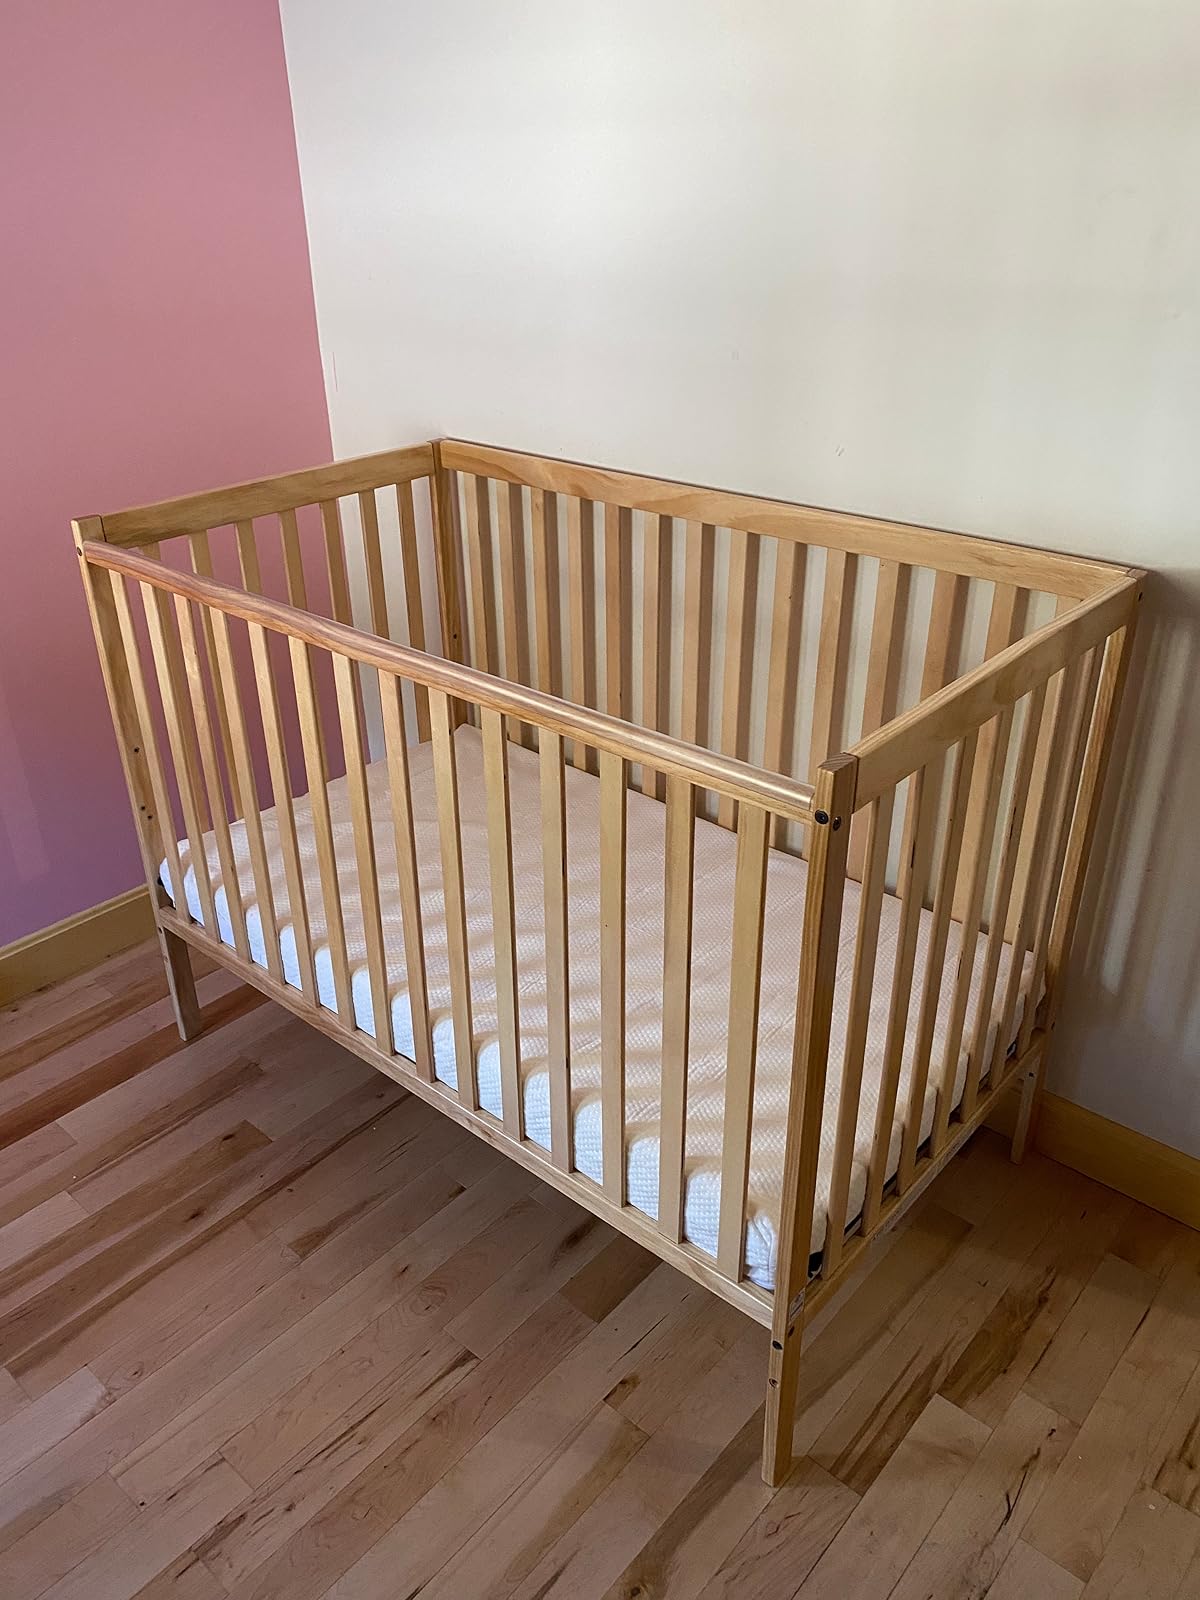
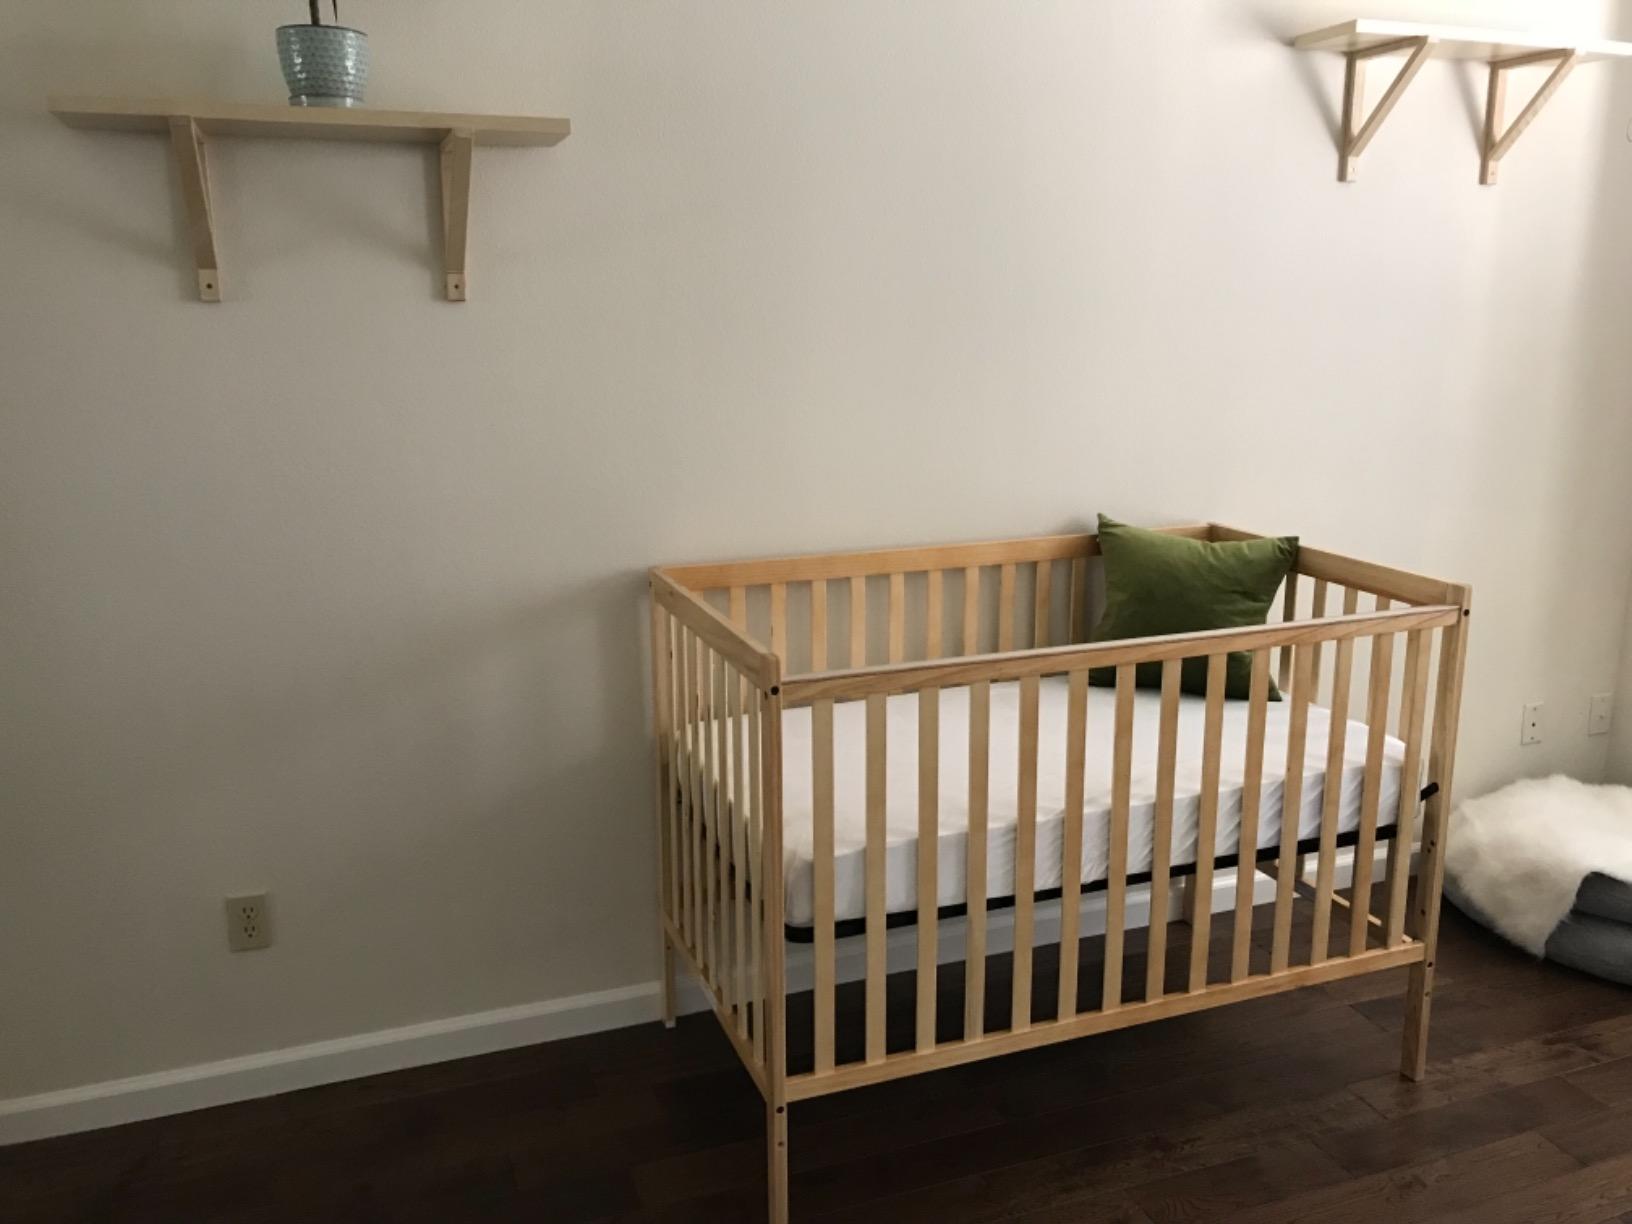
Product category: products_crib
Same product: yes